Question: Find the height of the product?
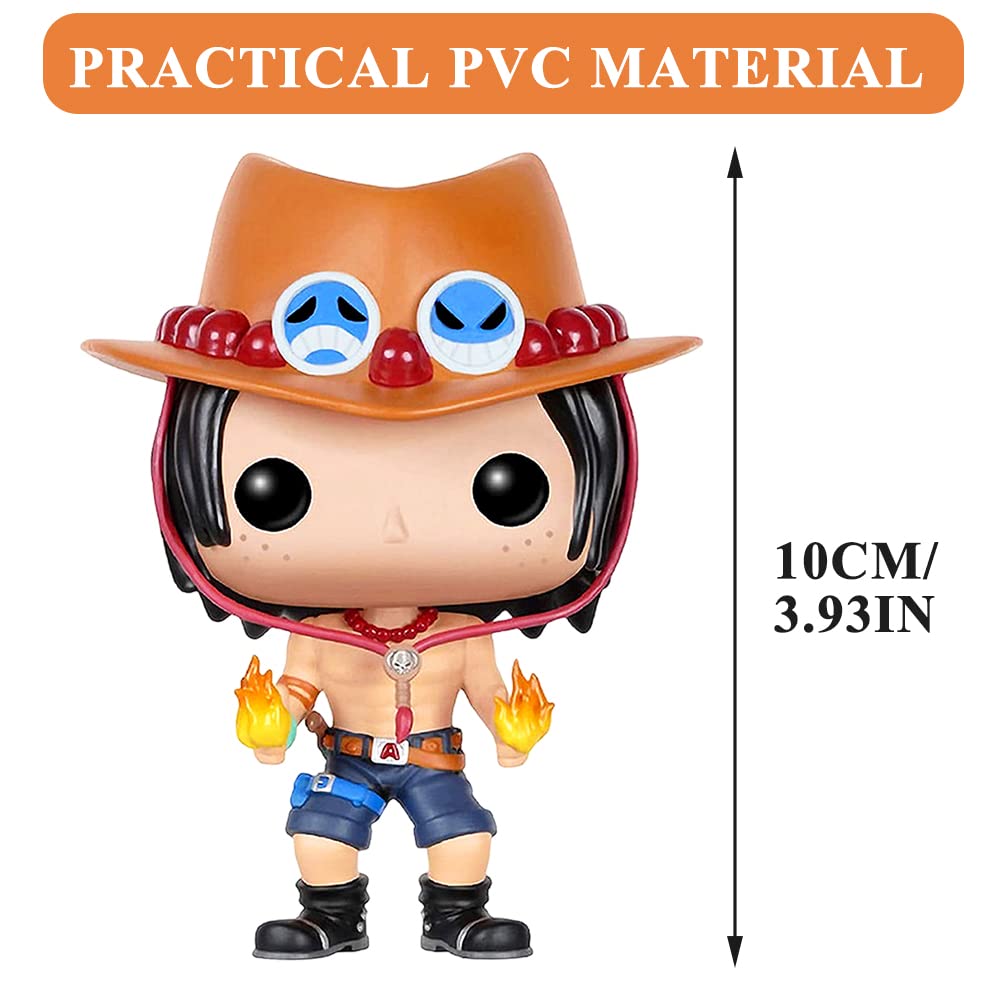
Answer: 10.0 centimetre